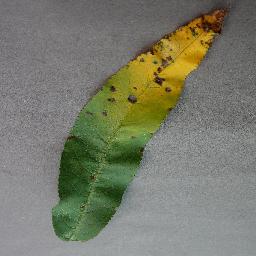
Label: Peach___Bacterial_spot